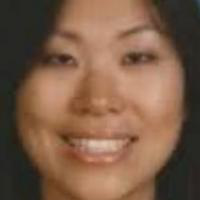
Age group: age 21-30